Malabar barbet

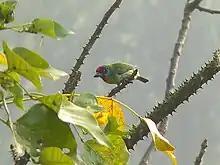
Adult on an "Erythrina"

These birds are usually seen in pairs during the breeding season but are gregarious in the non-breeding season. In flight, their straight and rapid flight can resemble that of lorikeets. The breeding season is mainly February–March prior to the rains. The nest hole is excavated on the underside of thin branches. It takes about 18 days to excavate the nest. These nest holes are often destroyed by larger barbets that may attempt to enlarge the hole. A nest is made each year. Multiple holes may be made and any extra hole may be used for roosting. Two eggs are laid in a clutch. They are incubated for 14 to 15 days. Eggs may be preyed upon by palm squirrels ("Funambulus" sp.) and they are usually chased away by the adult birds. Unhatched eggs are removed by the parents. For the first week the chicks are fed insects after which they are fed fruits. The chicks fledge in about 35 days.